Dacia Nova

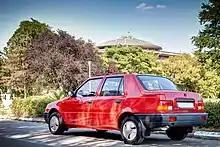
Rear view

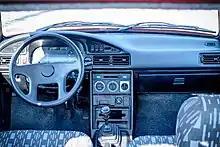
Interior

The Dacia Nova was the first in-house developed Dacia model and it was intended to complement the Renault 12-based "Berlina" (Sedan) and "Break" (Estate) range, with a small liftback/fastback. Work for this model had started in the 1980s, this being the reason why the car looked outdated from the time it first left the factory, in 1995. The next year, the more modern-looking and more popular, facelifted version was introduced.